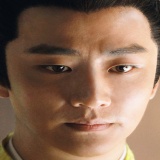
diễn viên Hoàng Hiên